Answer in natural language. Considering the relative positions, where is twotiered metal cart (marked A) with respect to countertop c x (marked B)? Choose between the following options: left or right
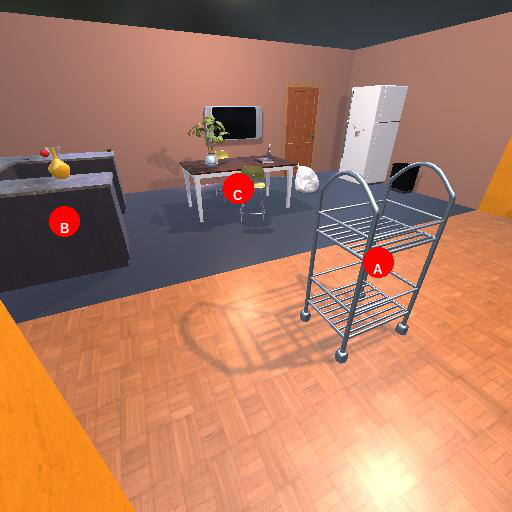
<answer>right</answer>